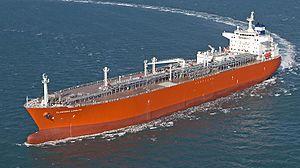
Le Flanders Loyalty est un navire de commerce conçu pour transporter du gaz de pétrole liquéfié, appartenant actuellement, et ce depuis 2011, à l'entreprise norvégienne BW Gas, et nommé BW Liberty.
Daewoo Shipbuilding & Marine Engineering est une entreprise sud-coréenne de construction navale. Elle est la seconde plus grande entreprise de construction navale au monde en 2012.
Le gaz de pétrole liquéfié, abrégé en GPL ou LPG, est un mélange d'hydrocarbures légers, stocké à l'état liquide et issu du raffinage du pétrole pour 40 % et de traitement du gaz naturel pour 60 %. Les hydrocarbures constituant le GPL, dans son appellation officielle, sont essentiellement le propane et le butane ; le mélange peut contenir jusqu'à 0,5 % d'autres hydrocarbures légers tels que le butadiène.